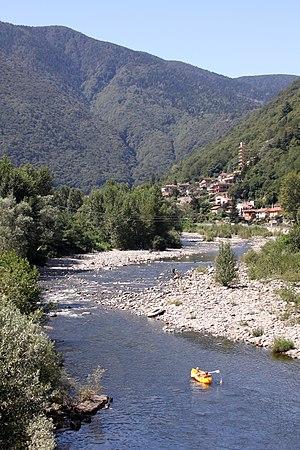
La Cannobine est un cours d'eau à caractère torrentiel d'une longueur de 25 km, situé dans le nord de l'Italie, dans la province du Verbano-Cusio-Ossola, au Piémont, et un sous-affluent du Pô, par le Tessin.